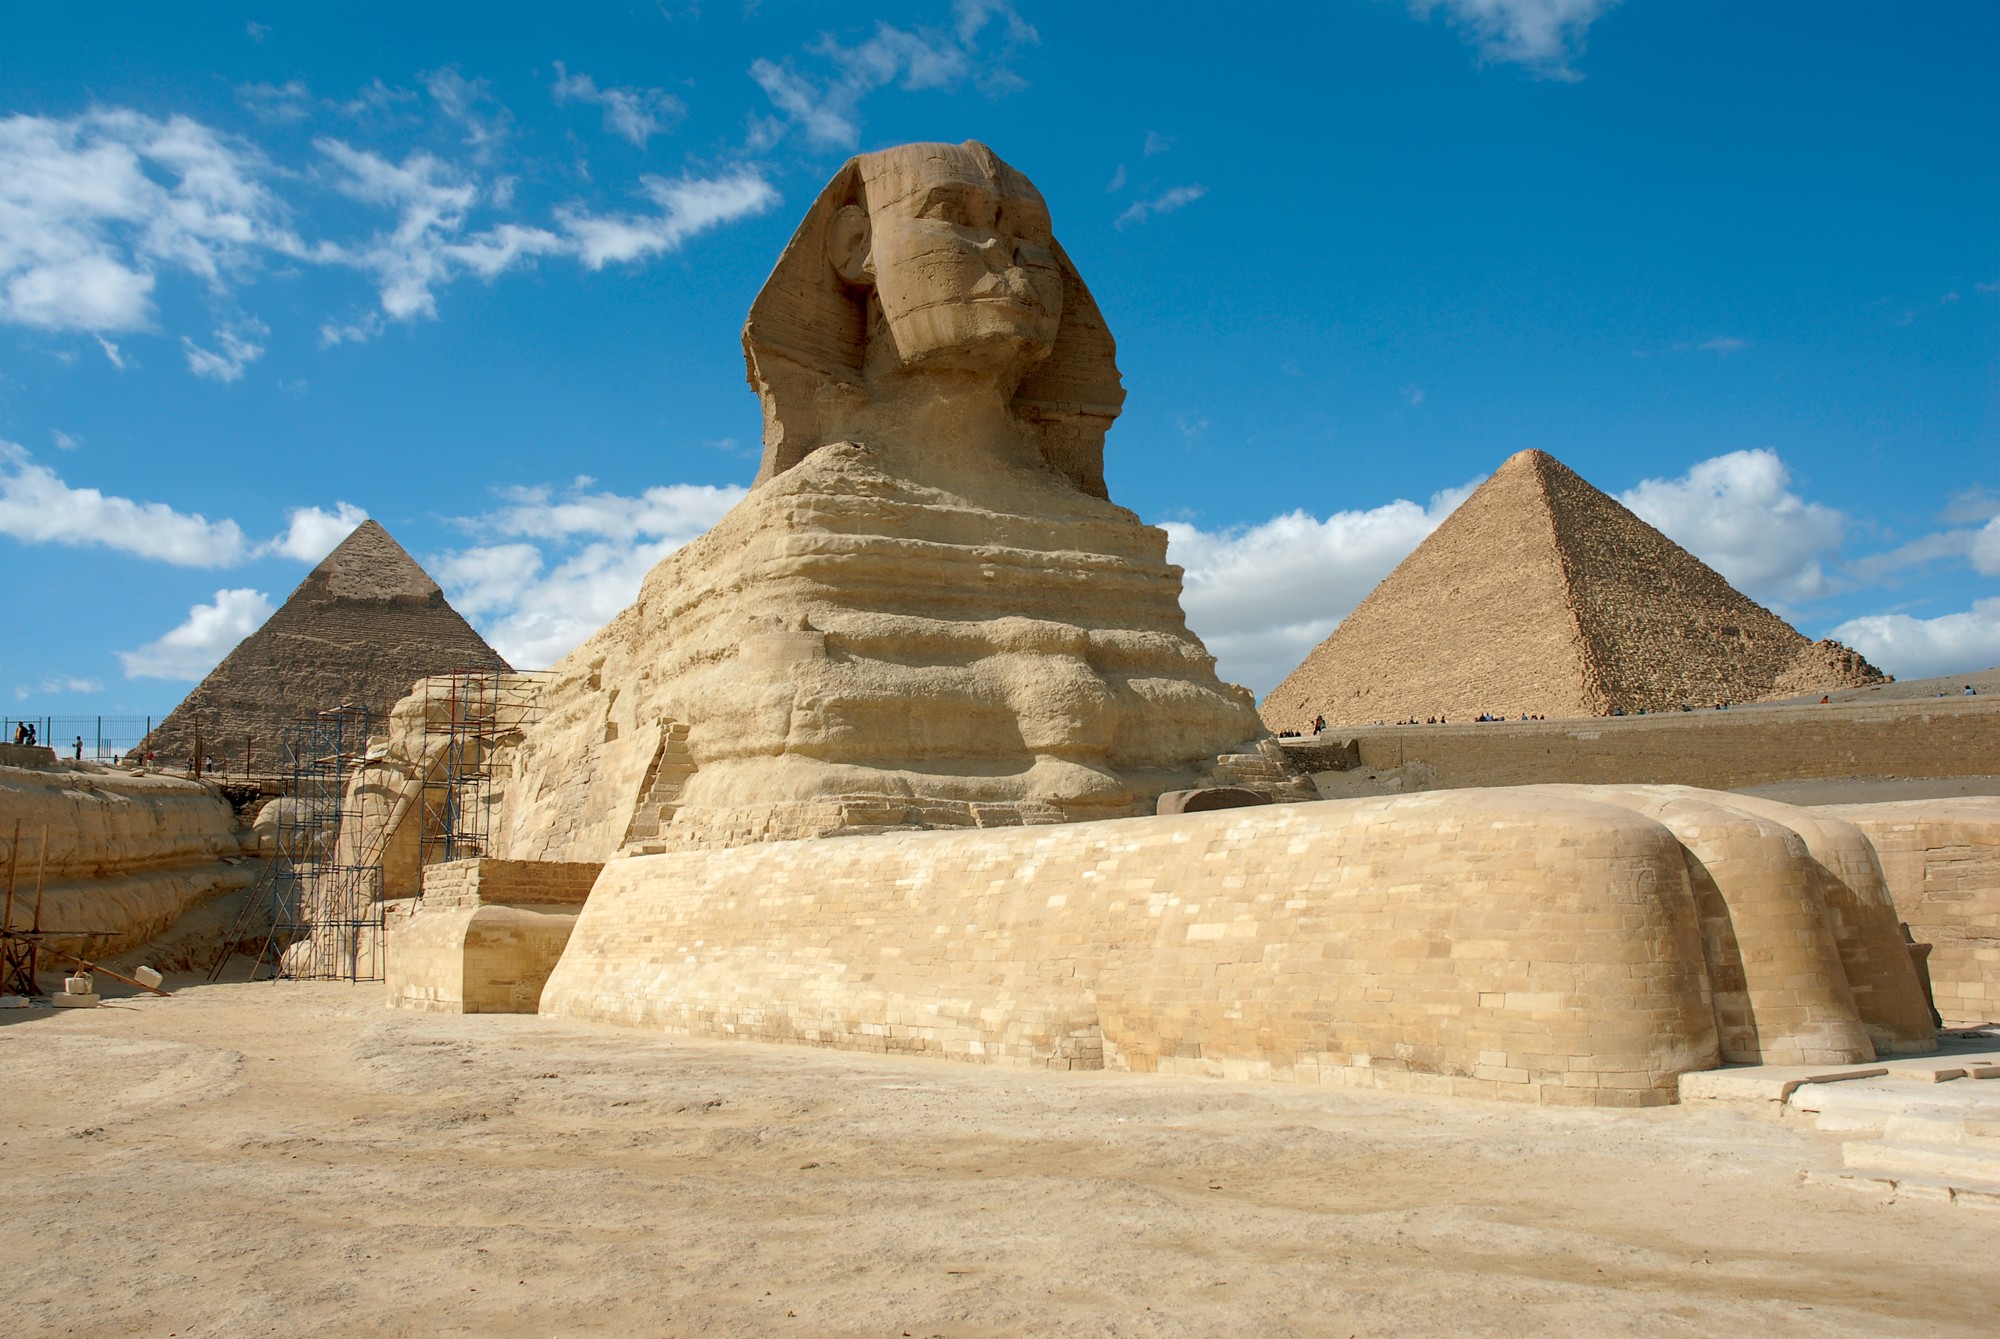
Landmark: Pyramids of Giza